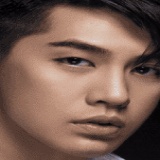
ca sĩ Noo Phước Thịnh